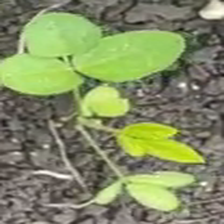
Weed species: Asian_Pigeonwings_(Clitoria Ternatea)